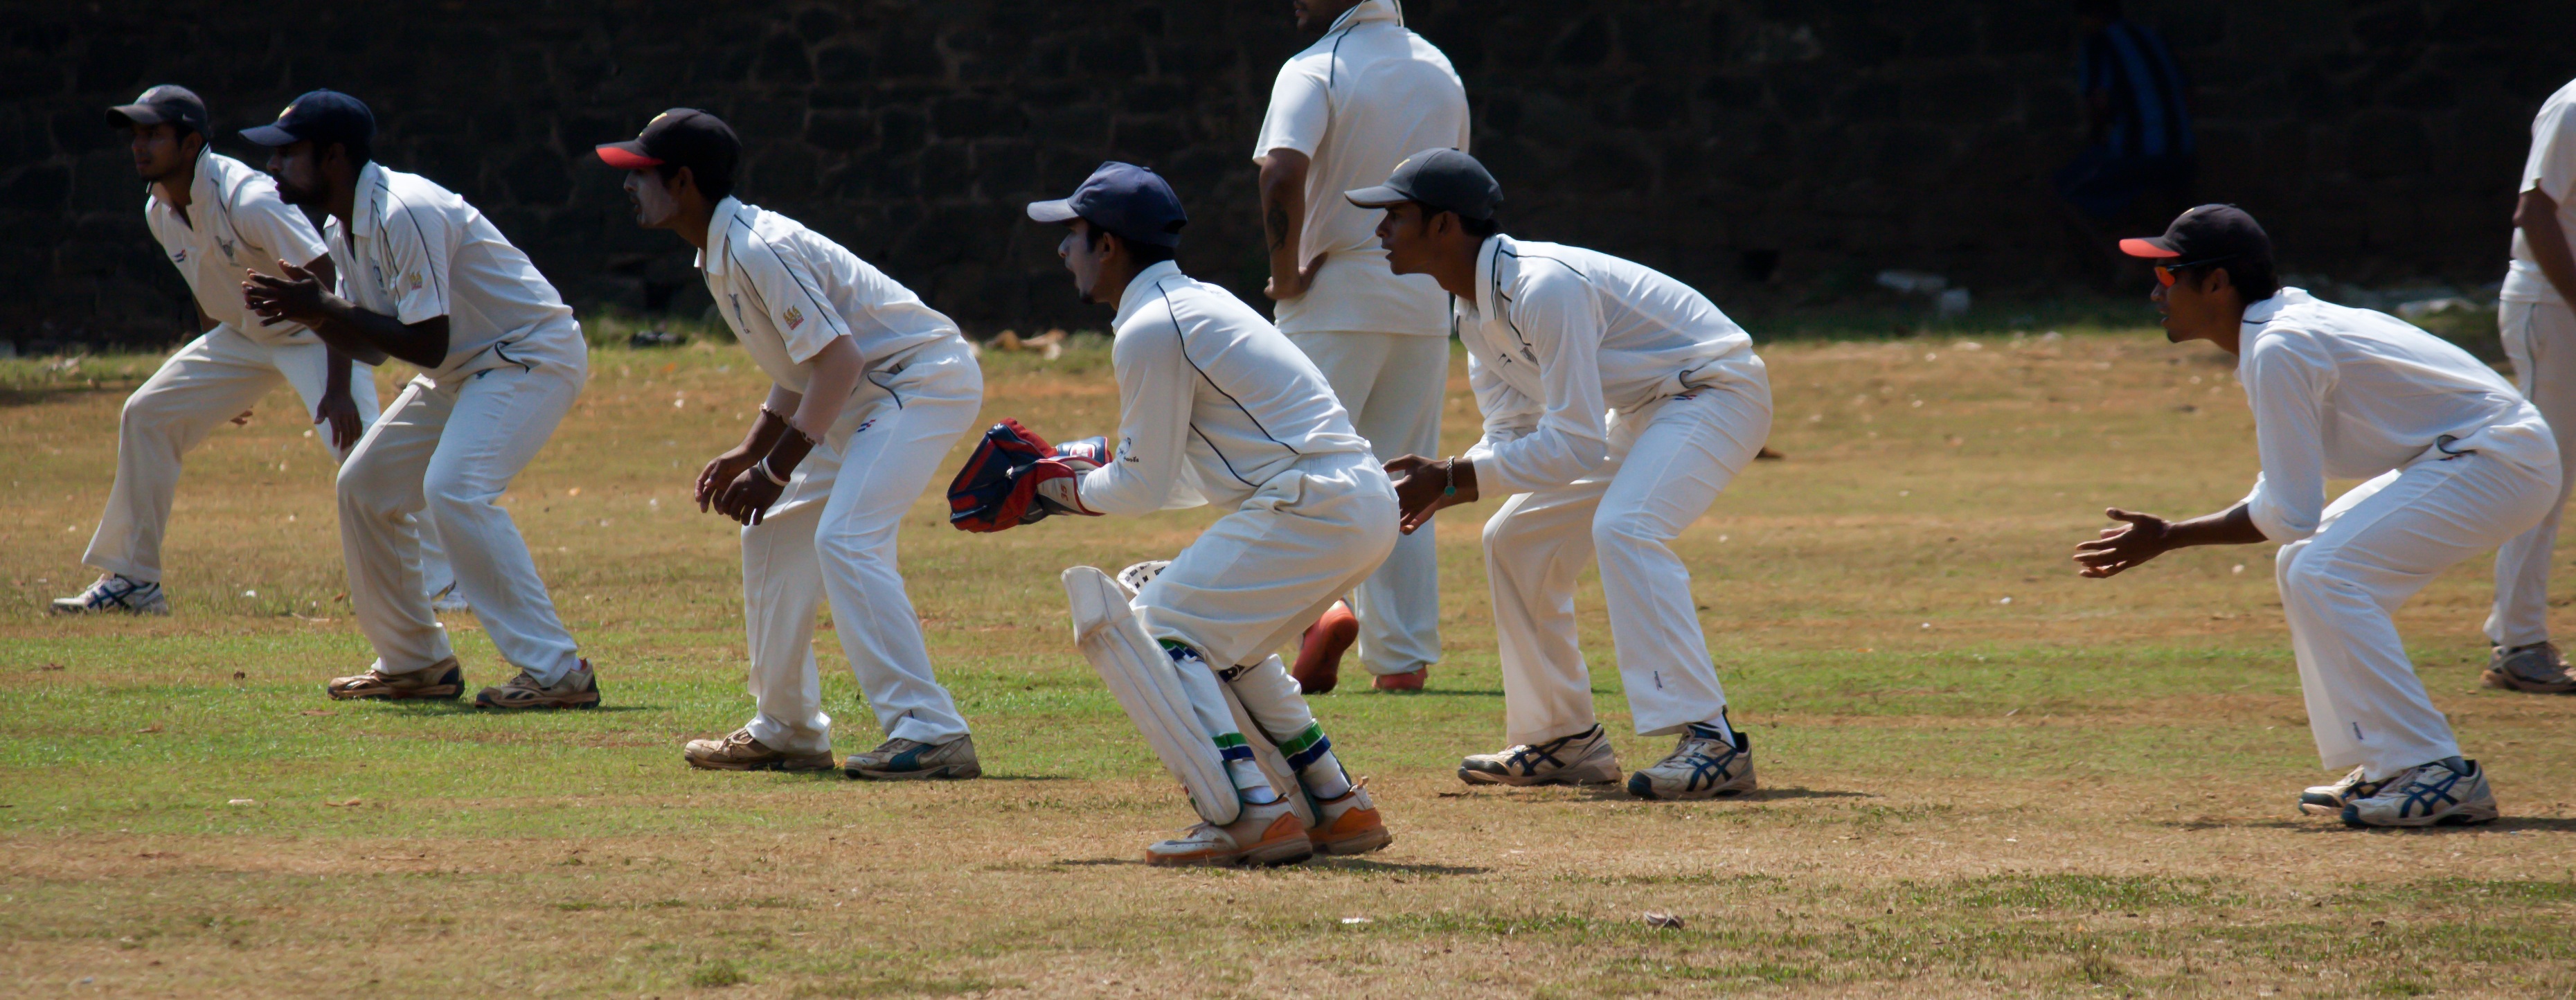
field, player, cricket, competition, sports, match, india, tournament, practice, keeping, ball game, team sport, college baseball, slips, bat and ball games, baseball positions, wicket, cricketer, cricket game, wicket keeper